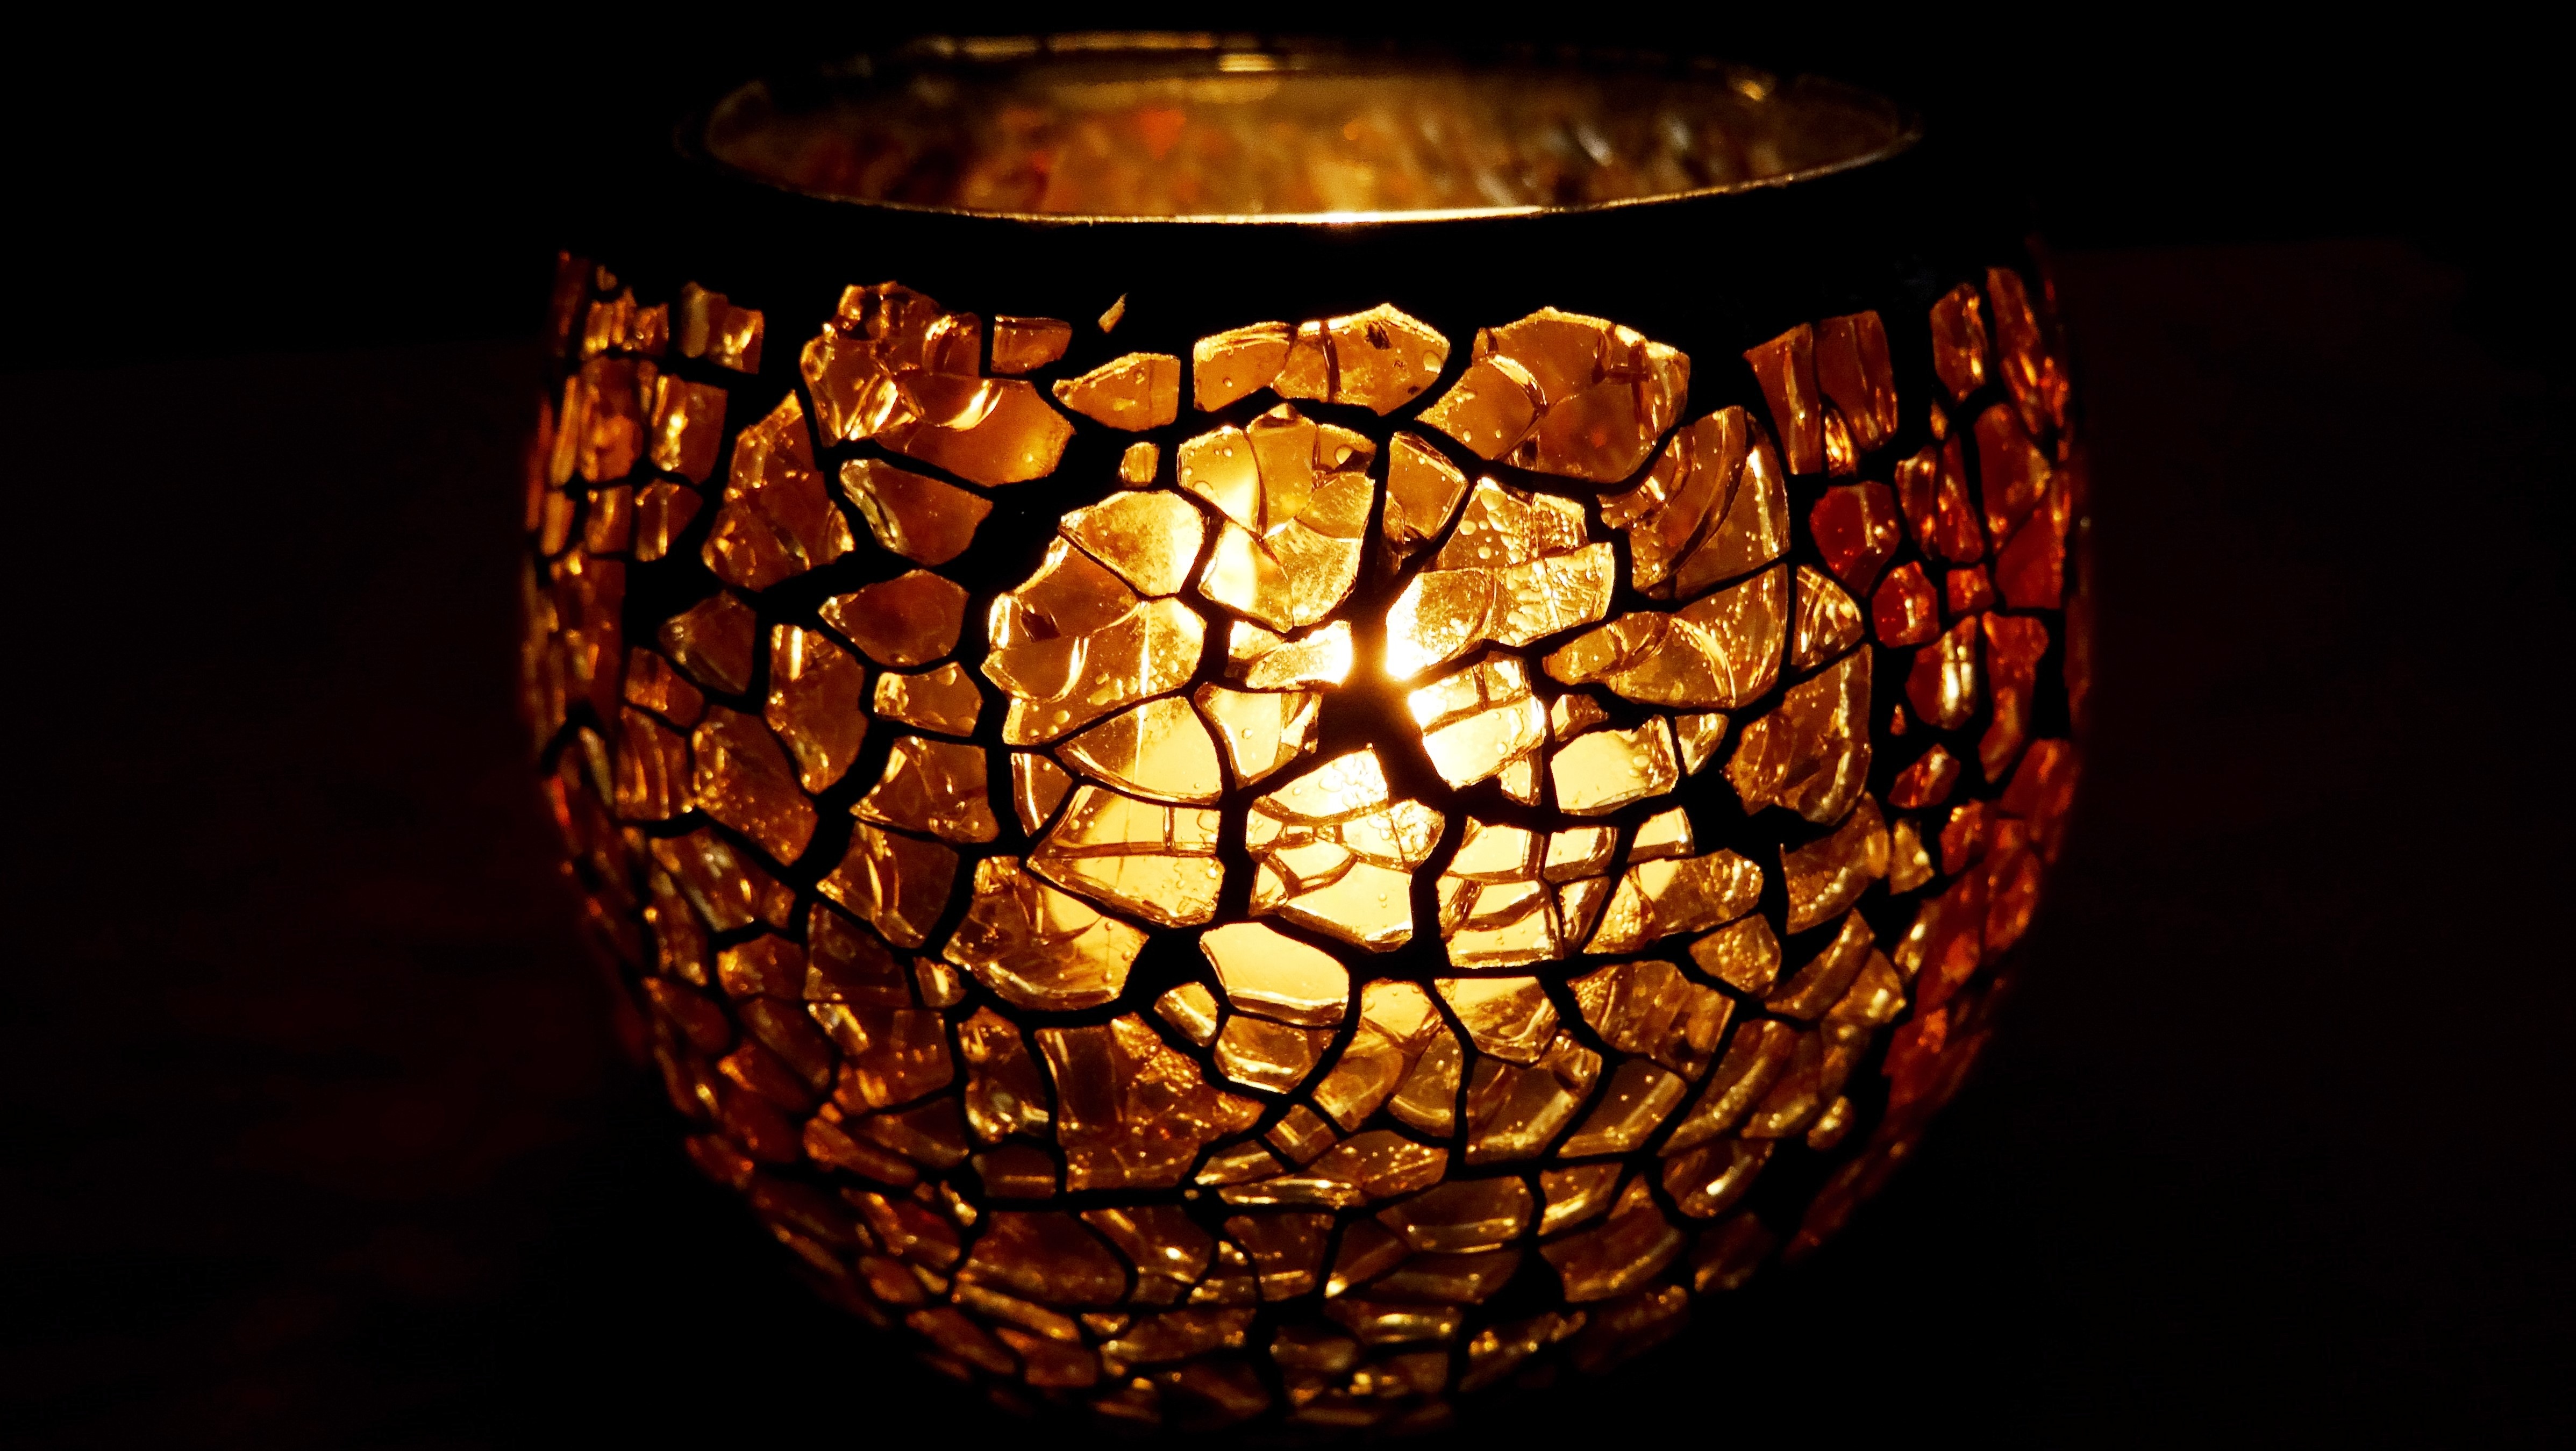
light, glass, decoration, lantern, romance, romantic, candle, lighting, material, light fixture, mood, candlelight, tealight, windlight